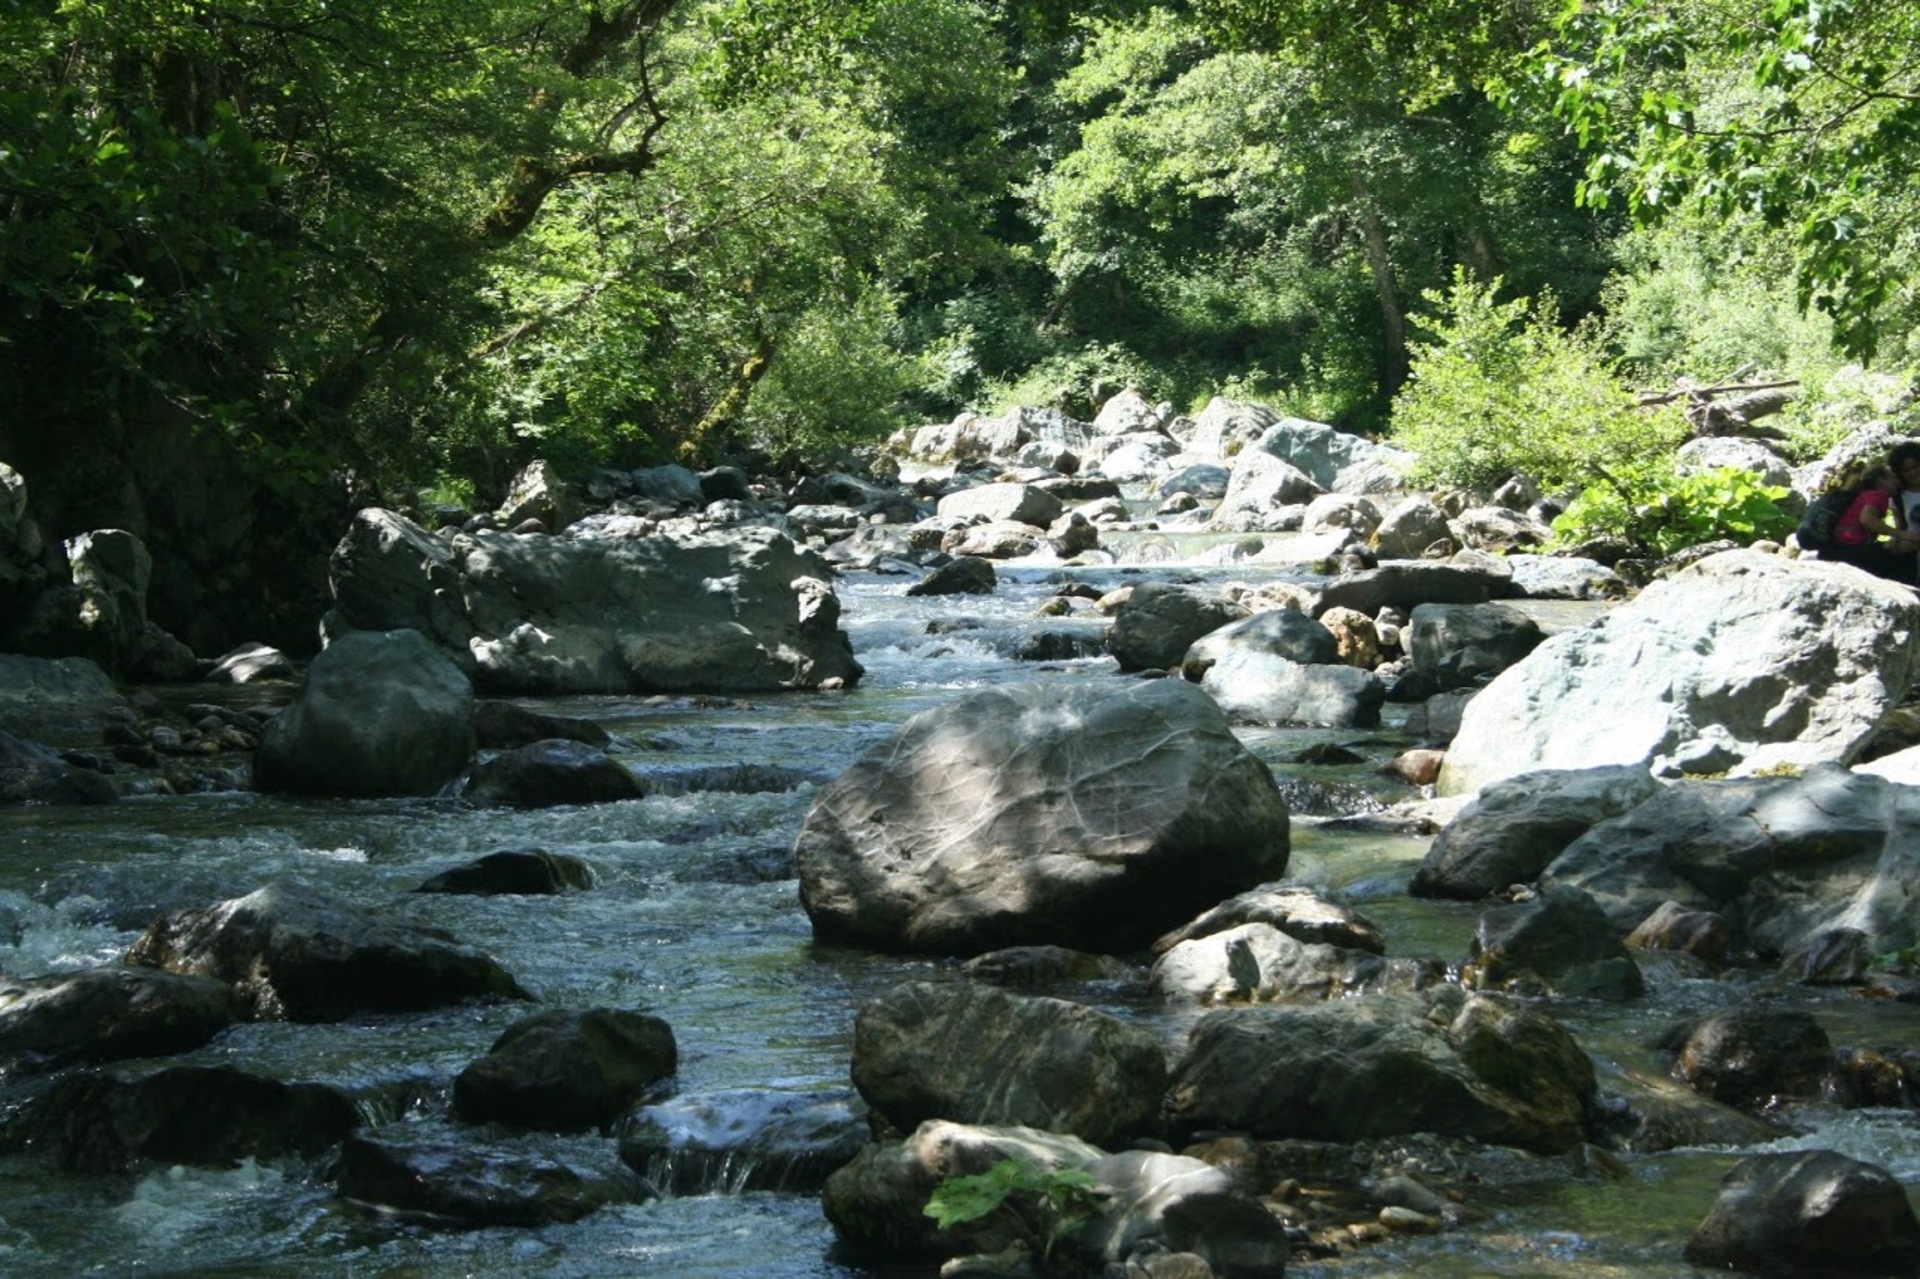
nature, body of water, water resources, stream, watercourse, riparian zone, natural landscape, water, river, creek, mountain river, nature reserve, stream bed, arroyo, vegetation, waterway, riparian forest, natural environment, fluvial landforms of streams, biome, rock, wilderness, rapid, jungle, tributary, bank, forest, boulder, rainforest, tree, state park, tropical and subtropical coniferous forests, landscape, plant, ravine, valdivian temperate rain forest, old growth forest, water feature, spring